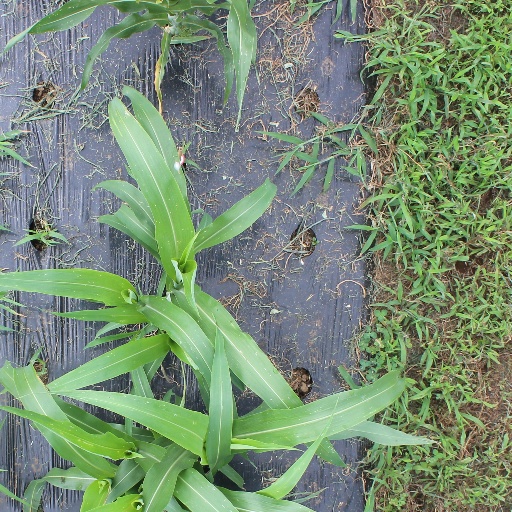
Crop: sorghum